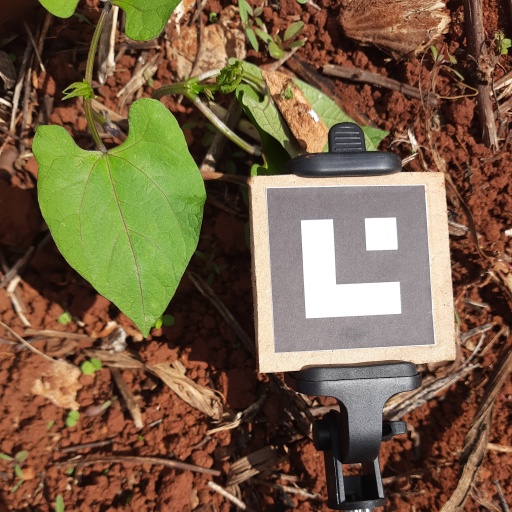
Observations: wavy surface, no eating holes, under sunlight